History of the Australian Labor Party

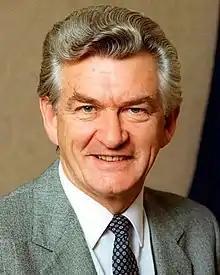
Bob Hawke, Prime Minister 1983–1991

The DLP was effective in keeping Labor out of government at the federal level until 1972, enabling the Coalition to hold on to government in 1961 and 1969 on DLP preferences, though Labor won a majority of the two-party vote. The DLP was also effective in its strategy in Victoria and Queensland. In 1960, Evatt was succeeded as party leader by Arthur Calwell. Calwell was close to toppling Menzies at the 1961 election, but failed because of DLP preferences. He also was unsuccessful at the 1963 and 1966 elections. He resigned leadership in 1967 and was succeeded by Gough Whitlam.